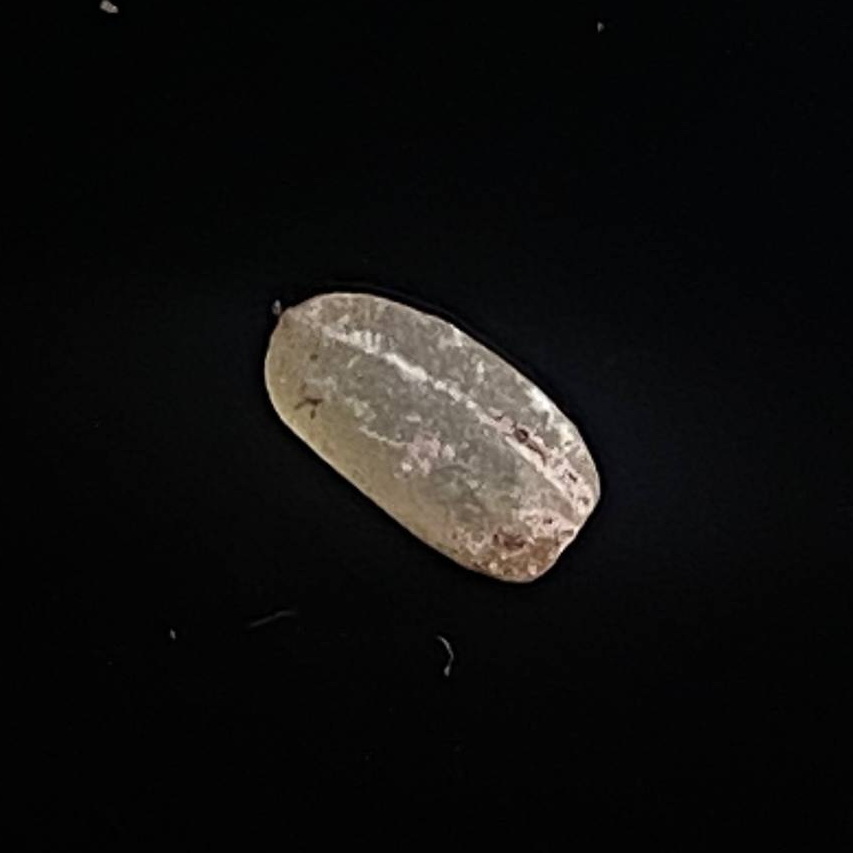
Rice variety: Amon